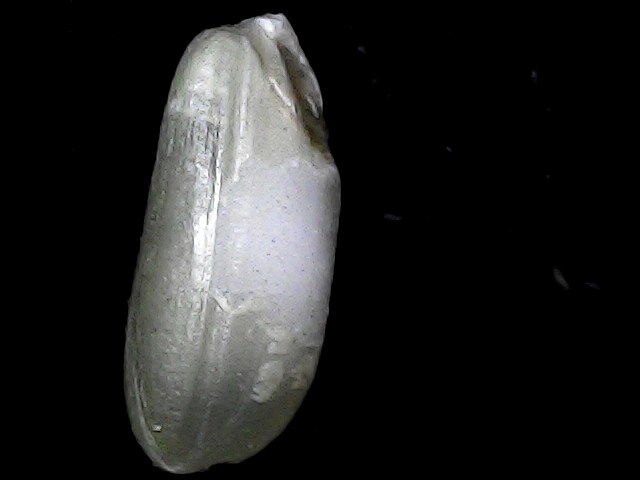
Rice variety: BD33